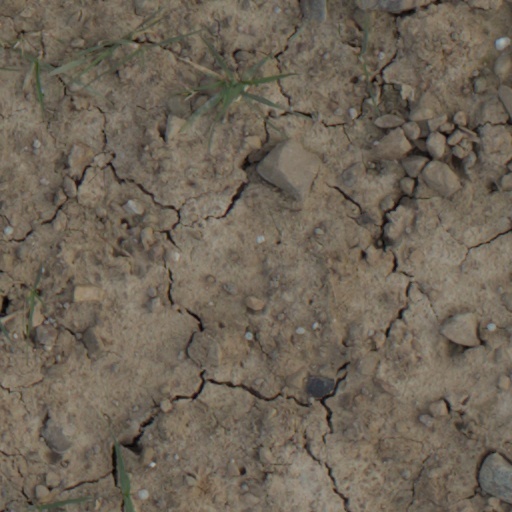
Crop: wheat